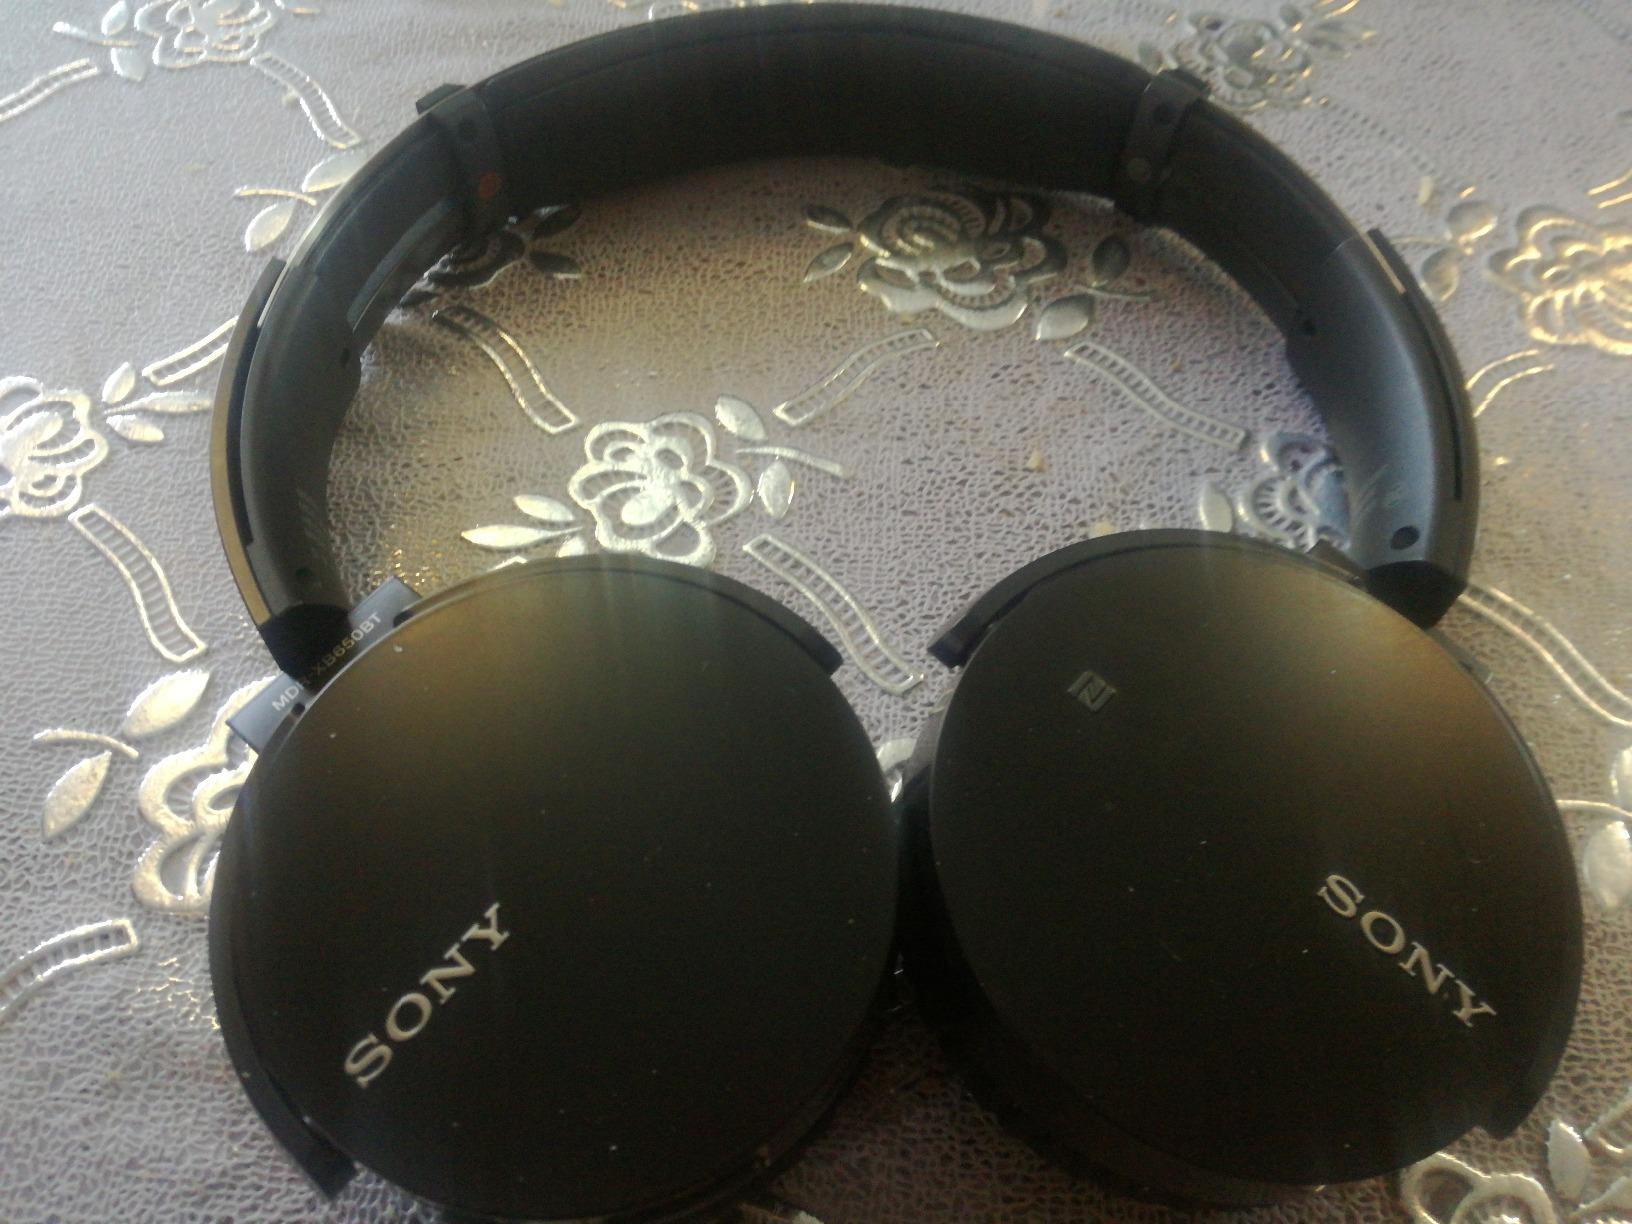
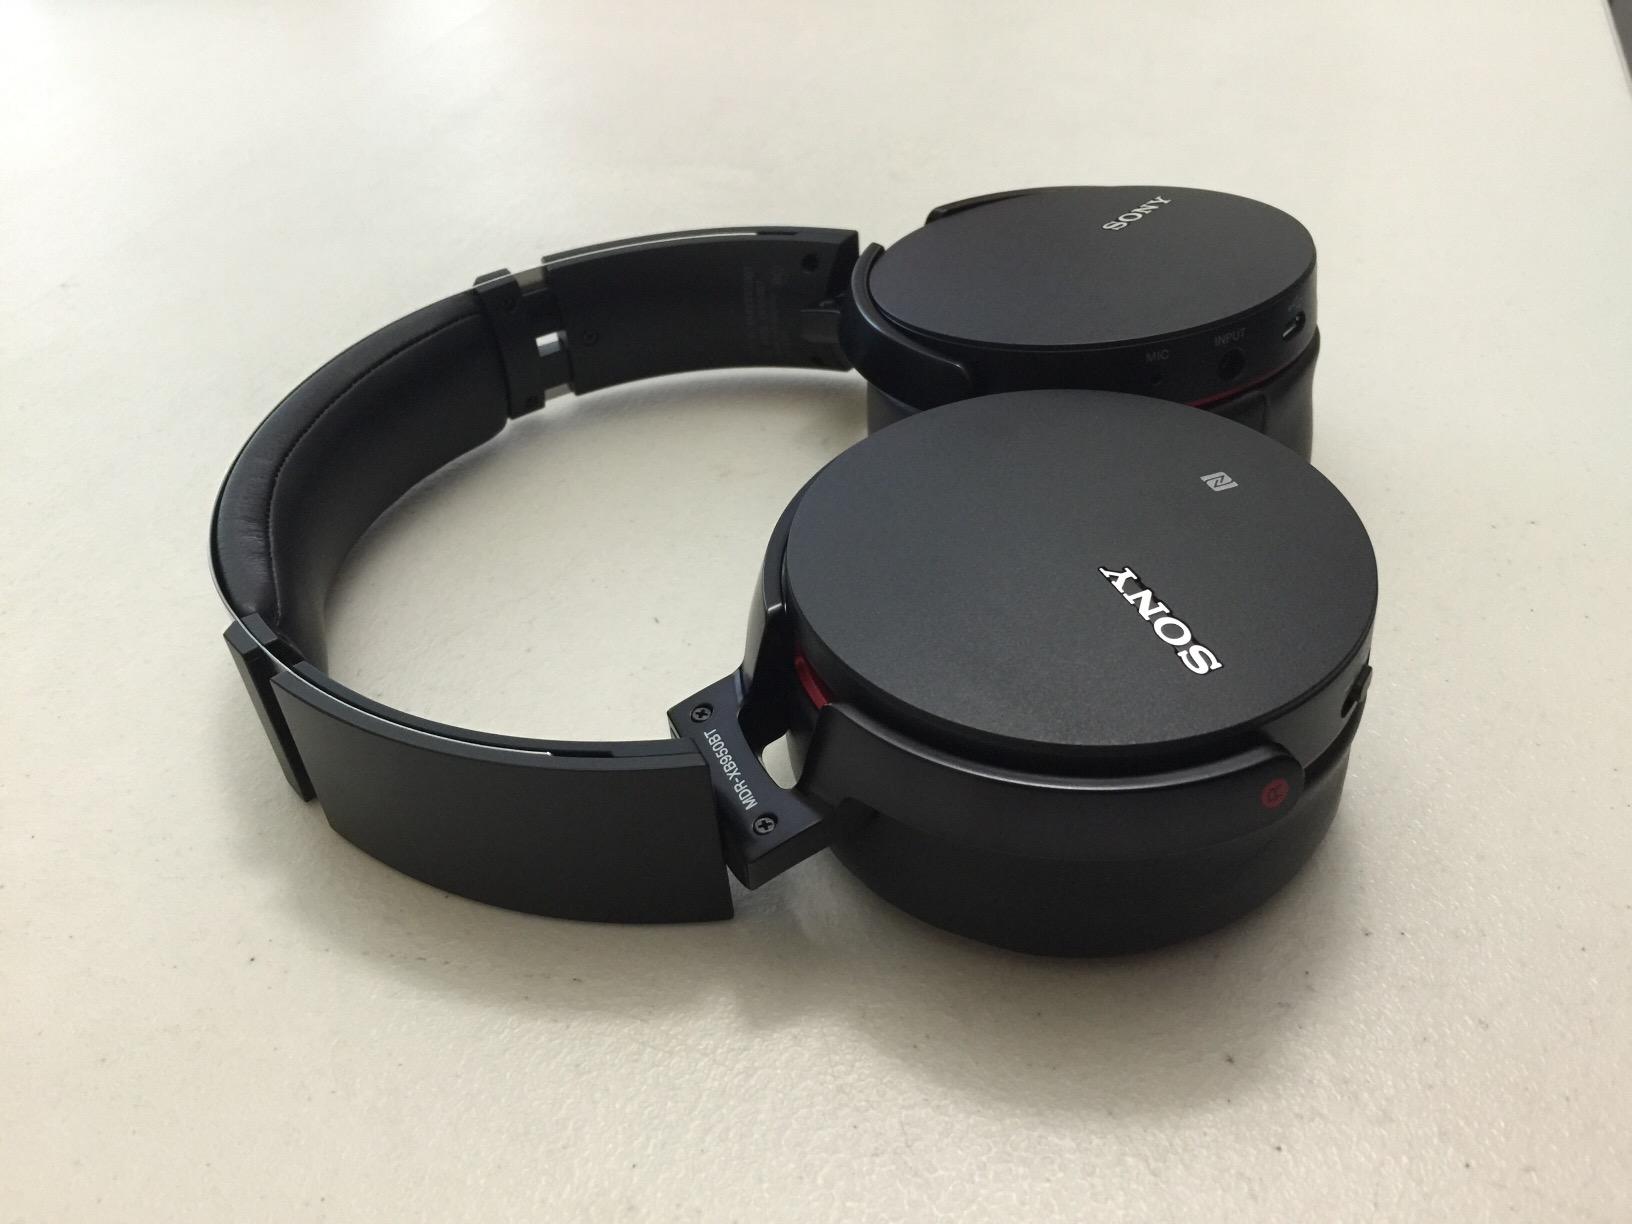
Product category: headphones
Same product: no